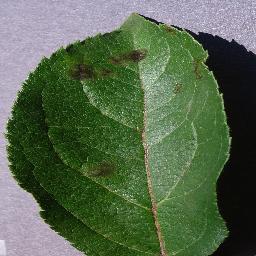
Label: Apple___Apple_scab